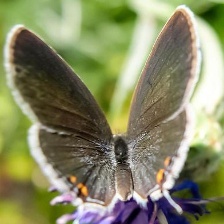
Species: GREY HAIRSTREAK
Butterfly family (ImageNet category): lycaenid_butterfly